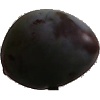
Label: Plum 3